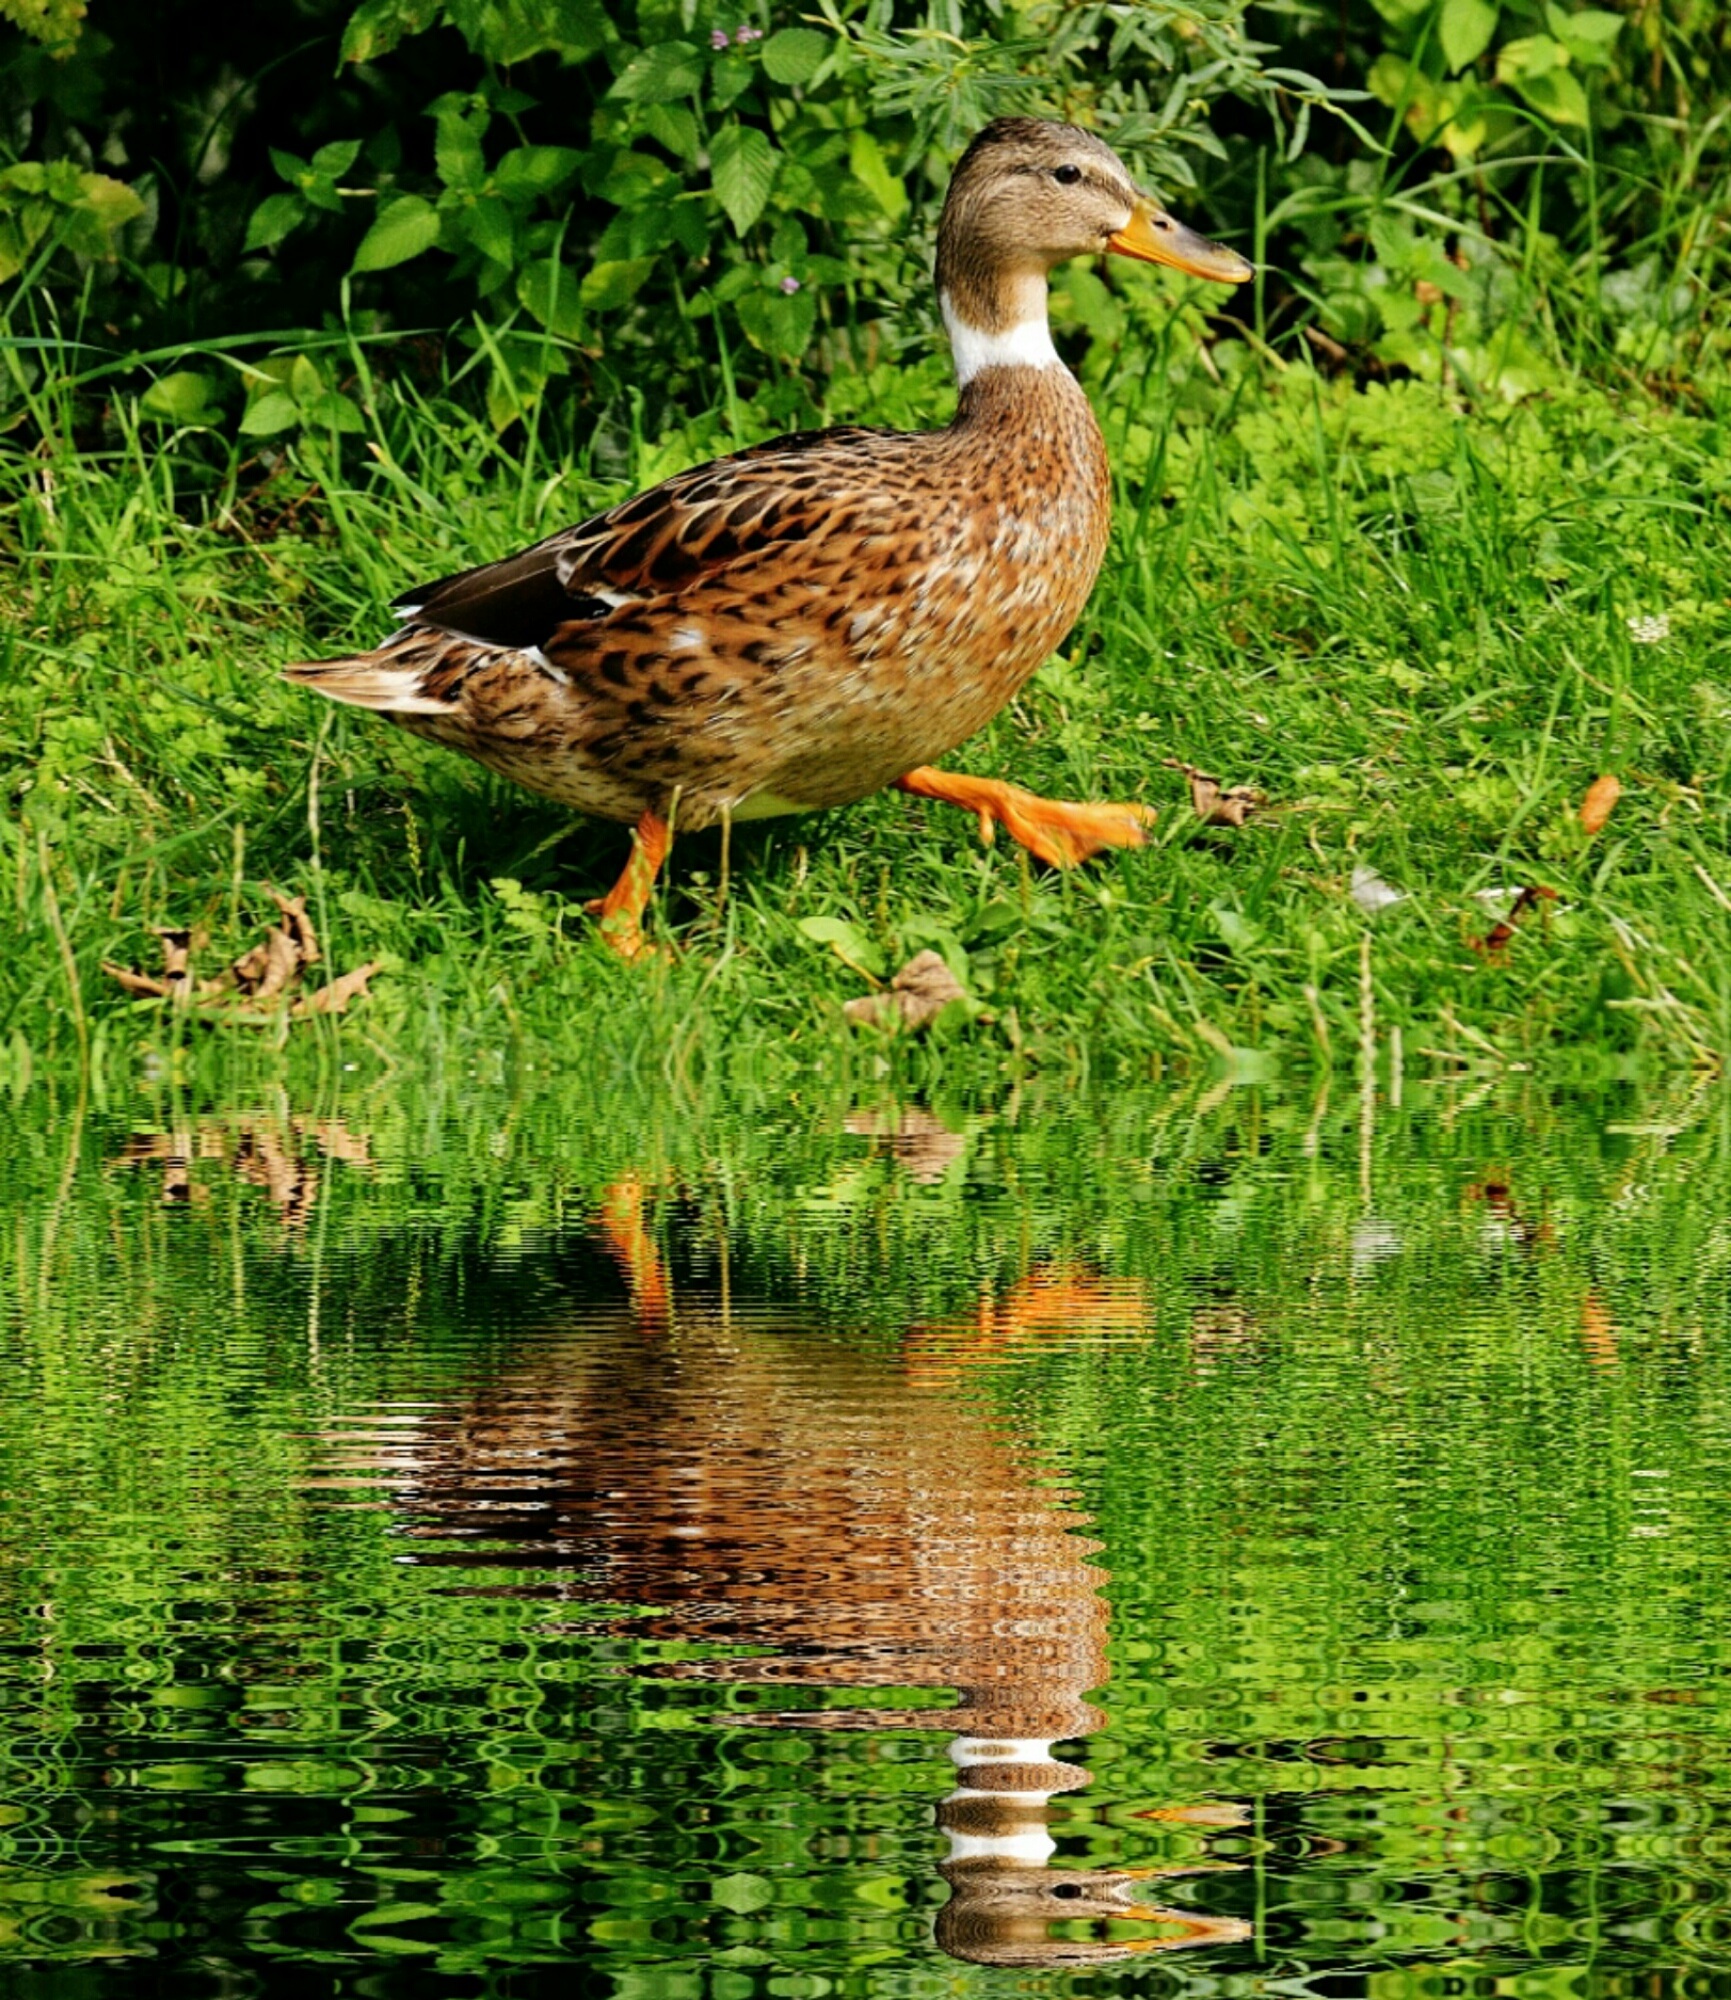
water, nature, grass, bird, meadow, animal, pond, wildlife, green, beak, feather, fauna, plumage, poultry, birds, duck, wetland, vertebrate, beautiful, bill, habitat, waterfowl, water bird, animal world, wildlife photography, mallard, shorebird, mirroring, ducks geese and swans